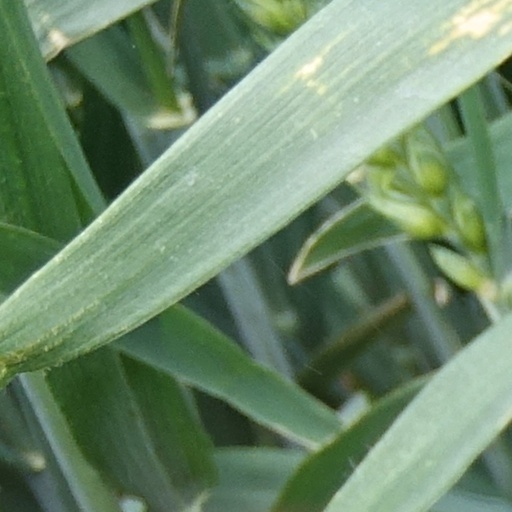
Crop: wheat